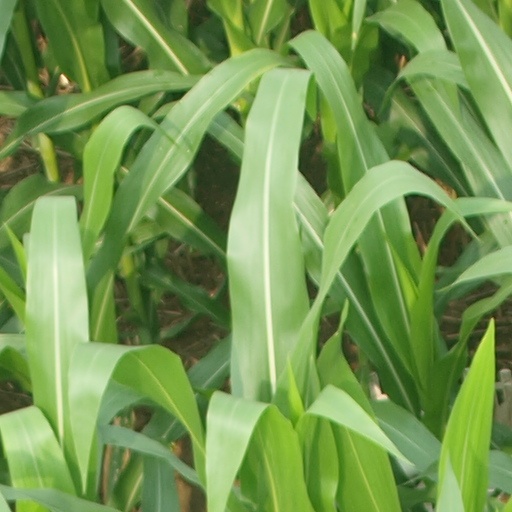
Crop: maize; corn